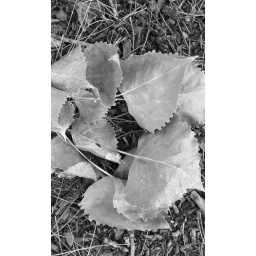
a circle of leaves i found on the ground. i zoomed in and made it black and white